Egyptian faience

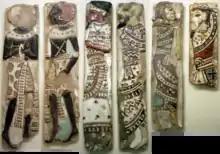
Ramesses III prisoner tiles: Inlay figures, faience and glass, of "the traditional enemies of Ancient Egypt" from a royal palace of Ramesses III (1182-1151 B.C.), at the Museum of Fine Arts, Boston. From left: 2 Nubians, Philistine, Amorite, Syrian, Hittite

In the application method, formerly assumed to be the only one used for faience glazing; silica, lime and alkalis are ground in the raw state to a small particle size, thus mixed in water to form a slurry which is then applied to the quartz core. Partial fritting of the slurry favors the first stages of vitrification, which in turn lowers the final firing temperature. The slurry can be then applied to the body, through brushing or dipping, to create a fine, powdery coating. Upon firing, the water from the melting glaze partially diffuses in the sand body, sintering the quartz particles and thus creating some solid bridges in the body.